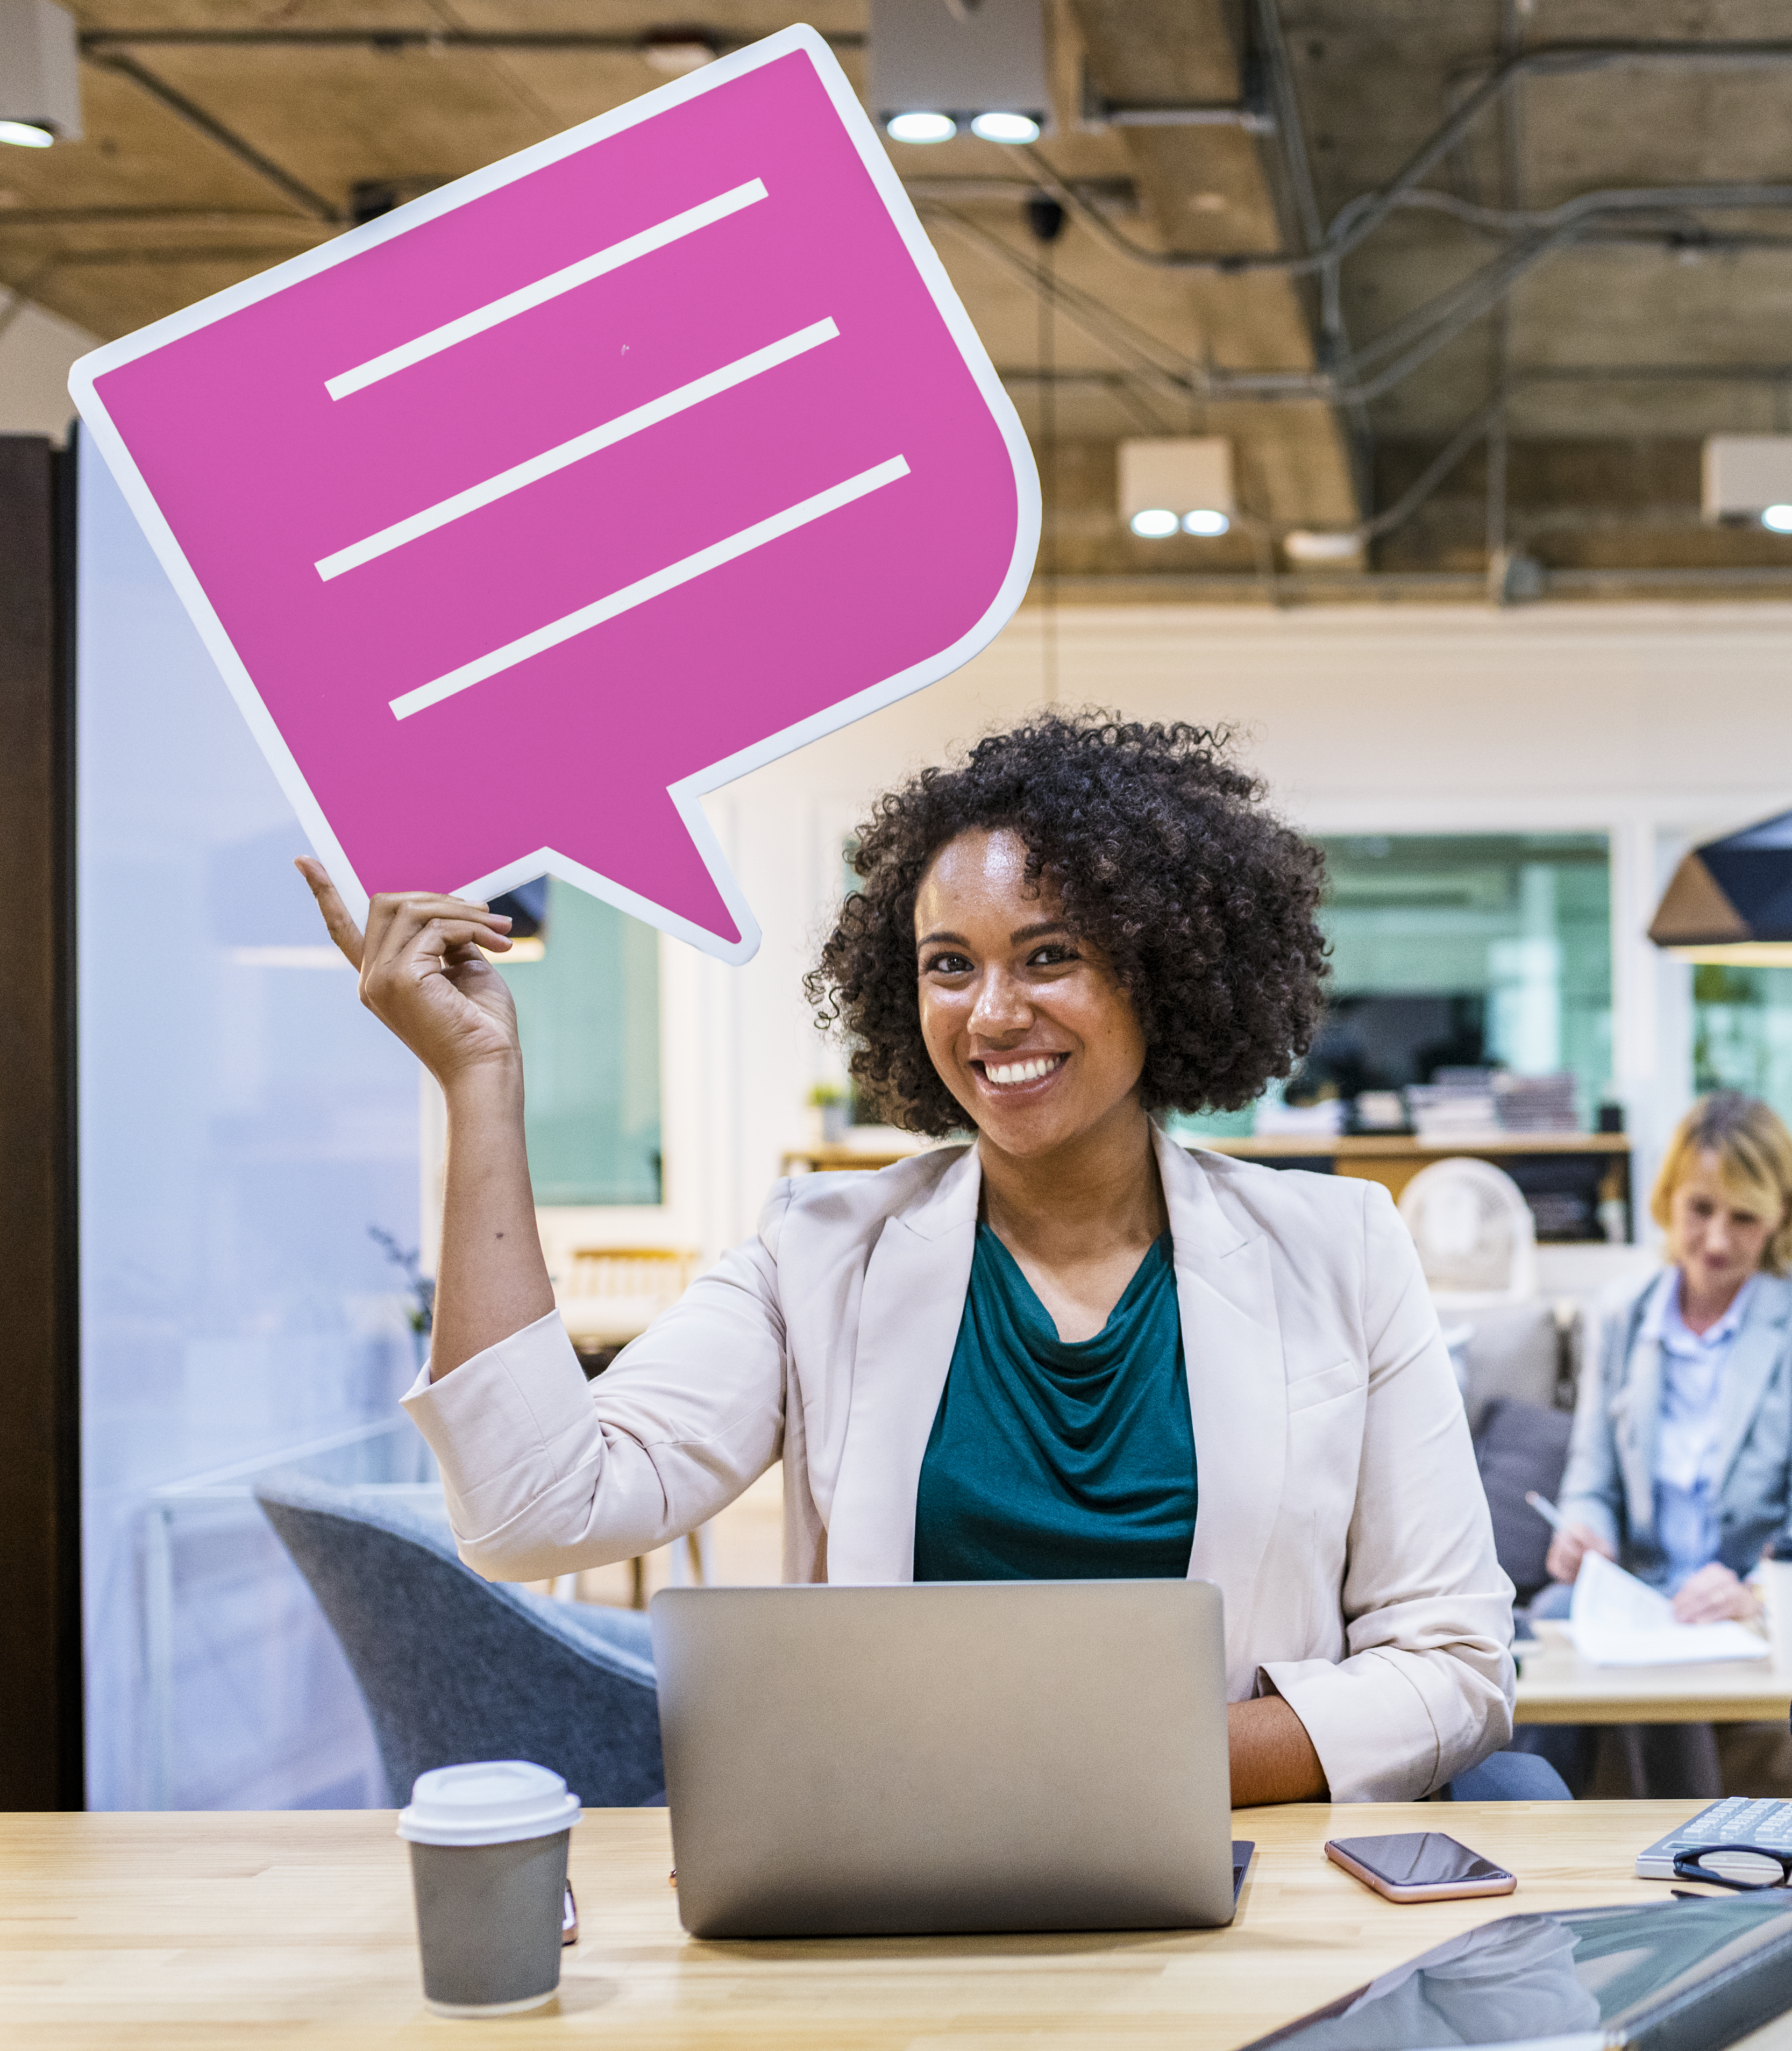
african, african american, afro, american, black, black african american, blank, bright, business, caucasian, chat, cheerful, communication, creative, digital device, discussion, diverse, diversity, employee, english, european, global communication, group, holding, icon, idea, international, language, laptop, message, morning, multicultural, office, people, pink, sitting, smartphone, smiling, social media, speech bubble, talk, team, teamwork, technology, together, westerner, white, woman, working, public relations, job, collaboration, conversation